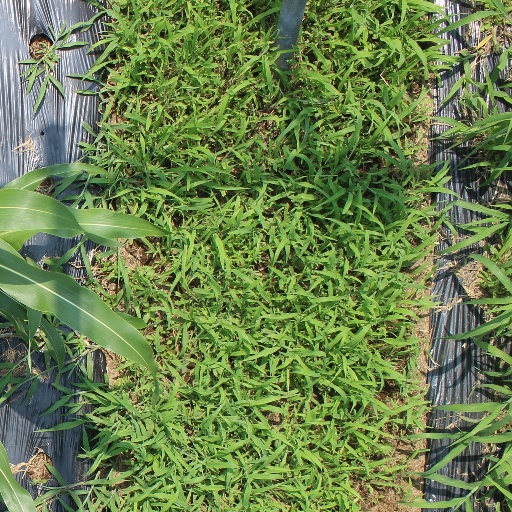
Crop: sorghum